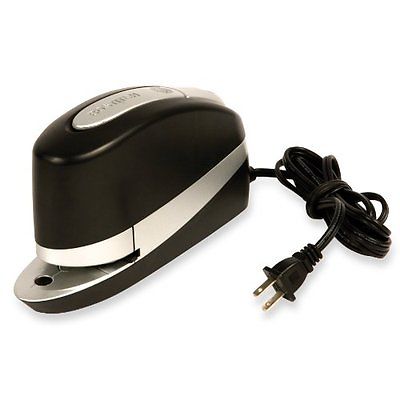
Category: stapler